Chemical safety

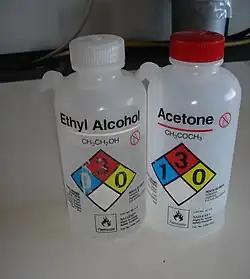
NFPA diamond shown on ethanol and acetone bottles

For most of the world, a standard set of illustrative pictograms have been adopted to indicate where hazards exists and the type of hazard present. These pictograms are routinely displayed on containers, transport vehicles, safety advice and anywhere where the material occurs. These have been extended and standardized as the Globally Harmonized System of Classification and Labelling of Chemicals and are now used throughout much of the world.